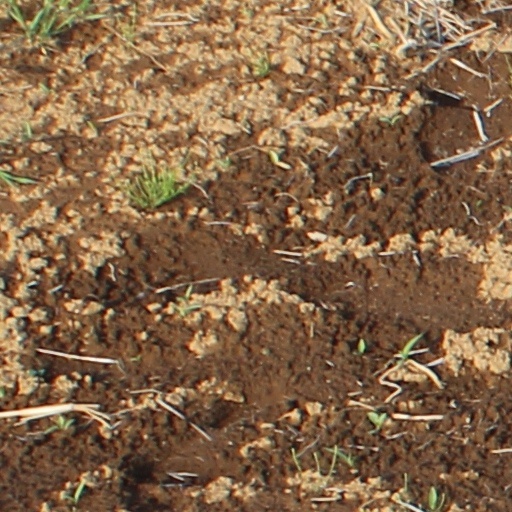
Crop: wheat